Adriaen Brouwer

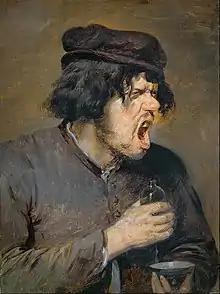
"The Bitter Draught" (1636–1638), Städelsches Kunstinstitut, Frankfurt

It is now generally accepted that Brouwer was born in Oudenaarde in Flanders in 1605 or 1606. His father who was also called Adriaen worked as a tapestry designer in Oudenaarde, at the time an important centre for tapestry production in Flanders. The father died in poverty when Adriaen the younger was only 15 or 16 years old. Brouwer had by that time already left the paternal home.